Luis Argudín

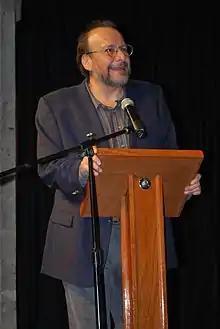
The artist speaking at an event

At age eighteen, he painted his first self-portrait, which was exhibited at the Museo de Arte Moderno in Mexico City. Since then, he has had over thirty six individual exhibitions of his work, including those at the Museo de la Secretaría de Hacienda y Crédito Público (2012-2013), the Tlaxcala Art Museum (2010), Seminario de Cultura Mexicana (2008), Gomez Morin Cultural Center, Querétaro (2006), Puente 15, Querétaro (2004), Museo Universitario del Chopo (2003), Museo Jose Cuevas (1996), Palacio de Bellas Artes (1996) the Museo Carrillo Gil (1988) and the Galería Chapultepec (1982) . Since 2002, a retrospective of his still life work has toured and been exhibited in various locations such as the Casa de Cultura de Puebla, Casa Principal in the city of Veracruz, Galería de la Libertad in the city of Querétaro, the Universidad Veracruzana, and the Museo Histórico de Tlalpan in Mexico City.